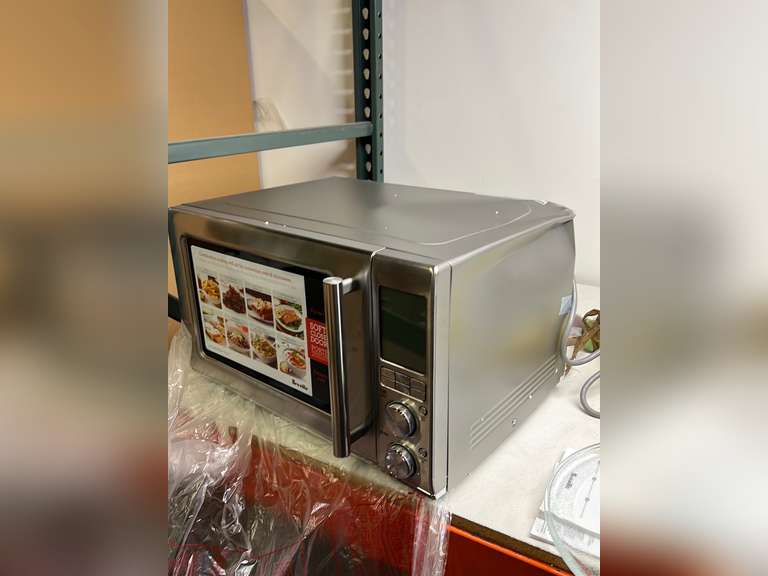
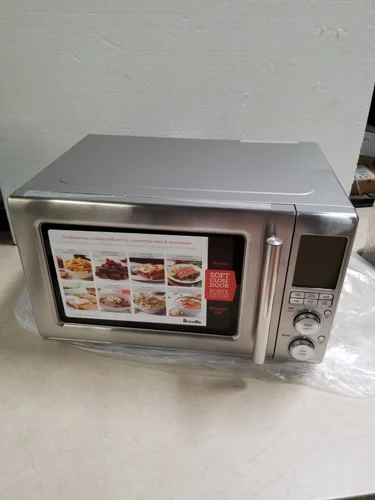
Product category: misc
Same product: yes